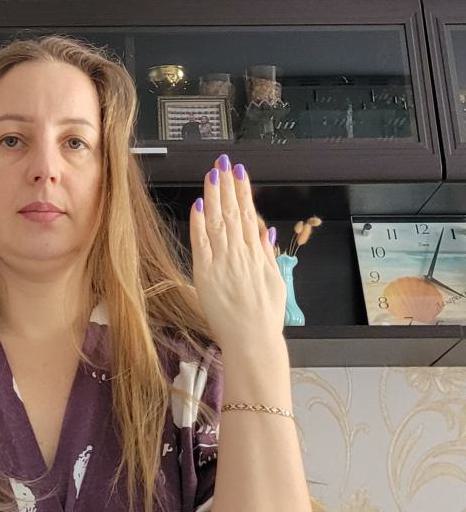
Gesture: stop_inverted